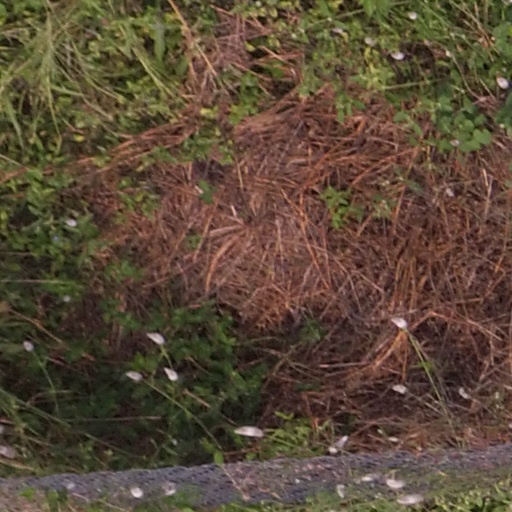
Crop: maize; corn